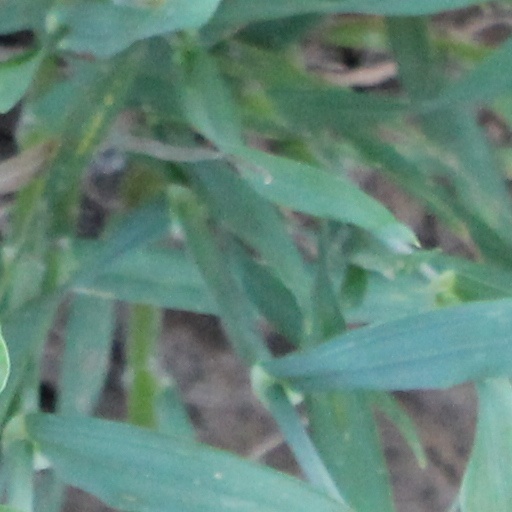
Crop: wheat